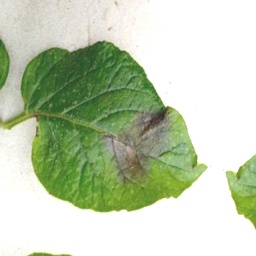
Etiqueta: Late Blight